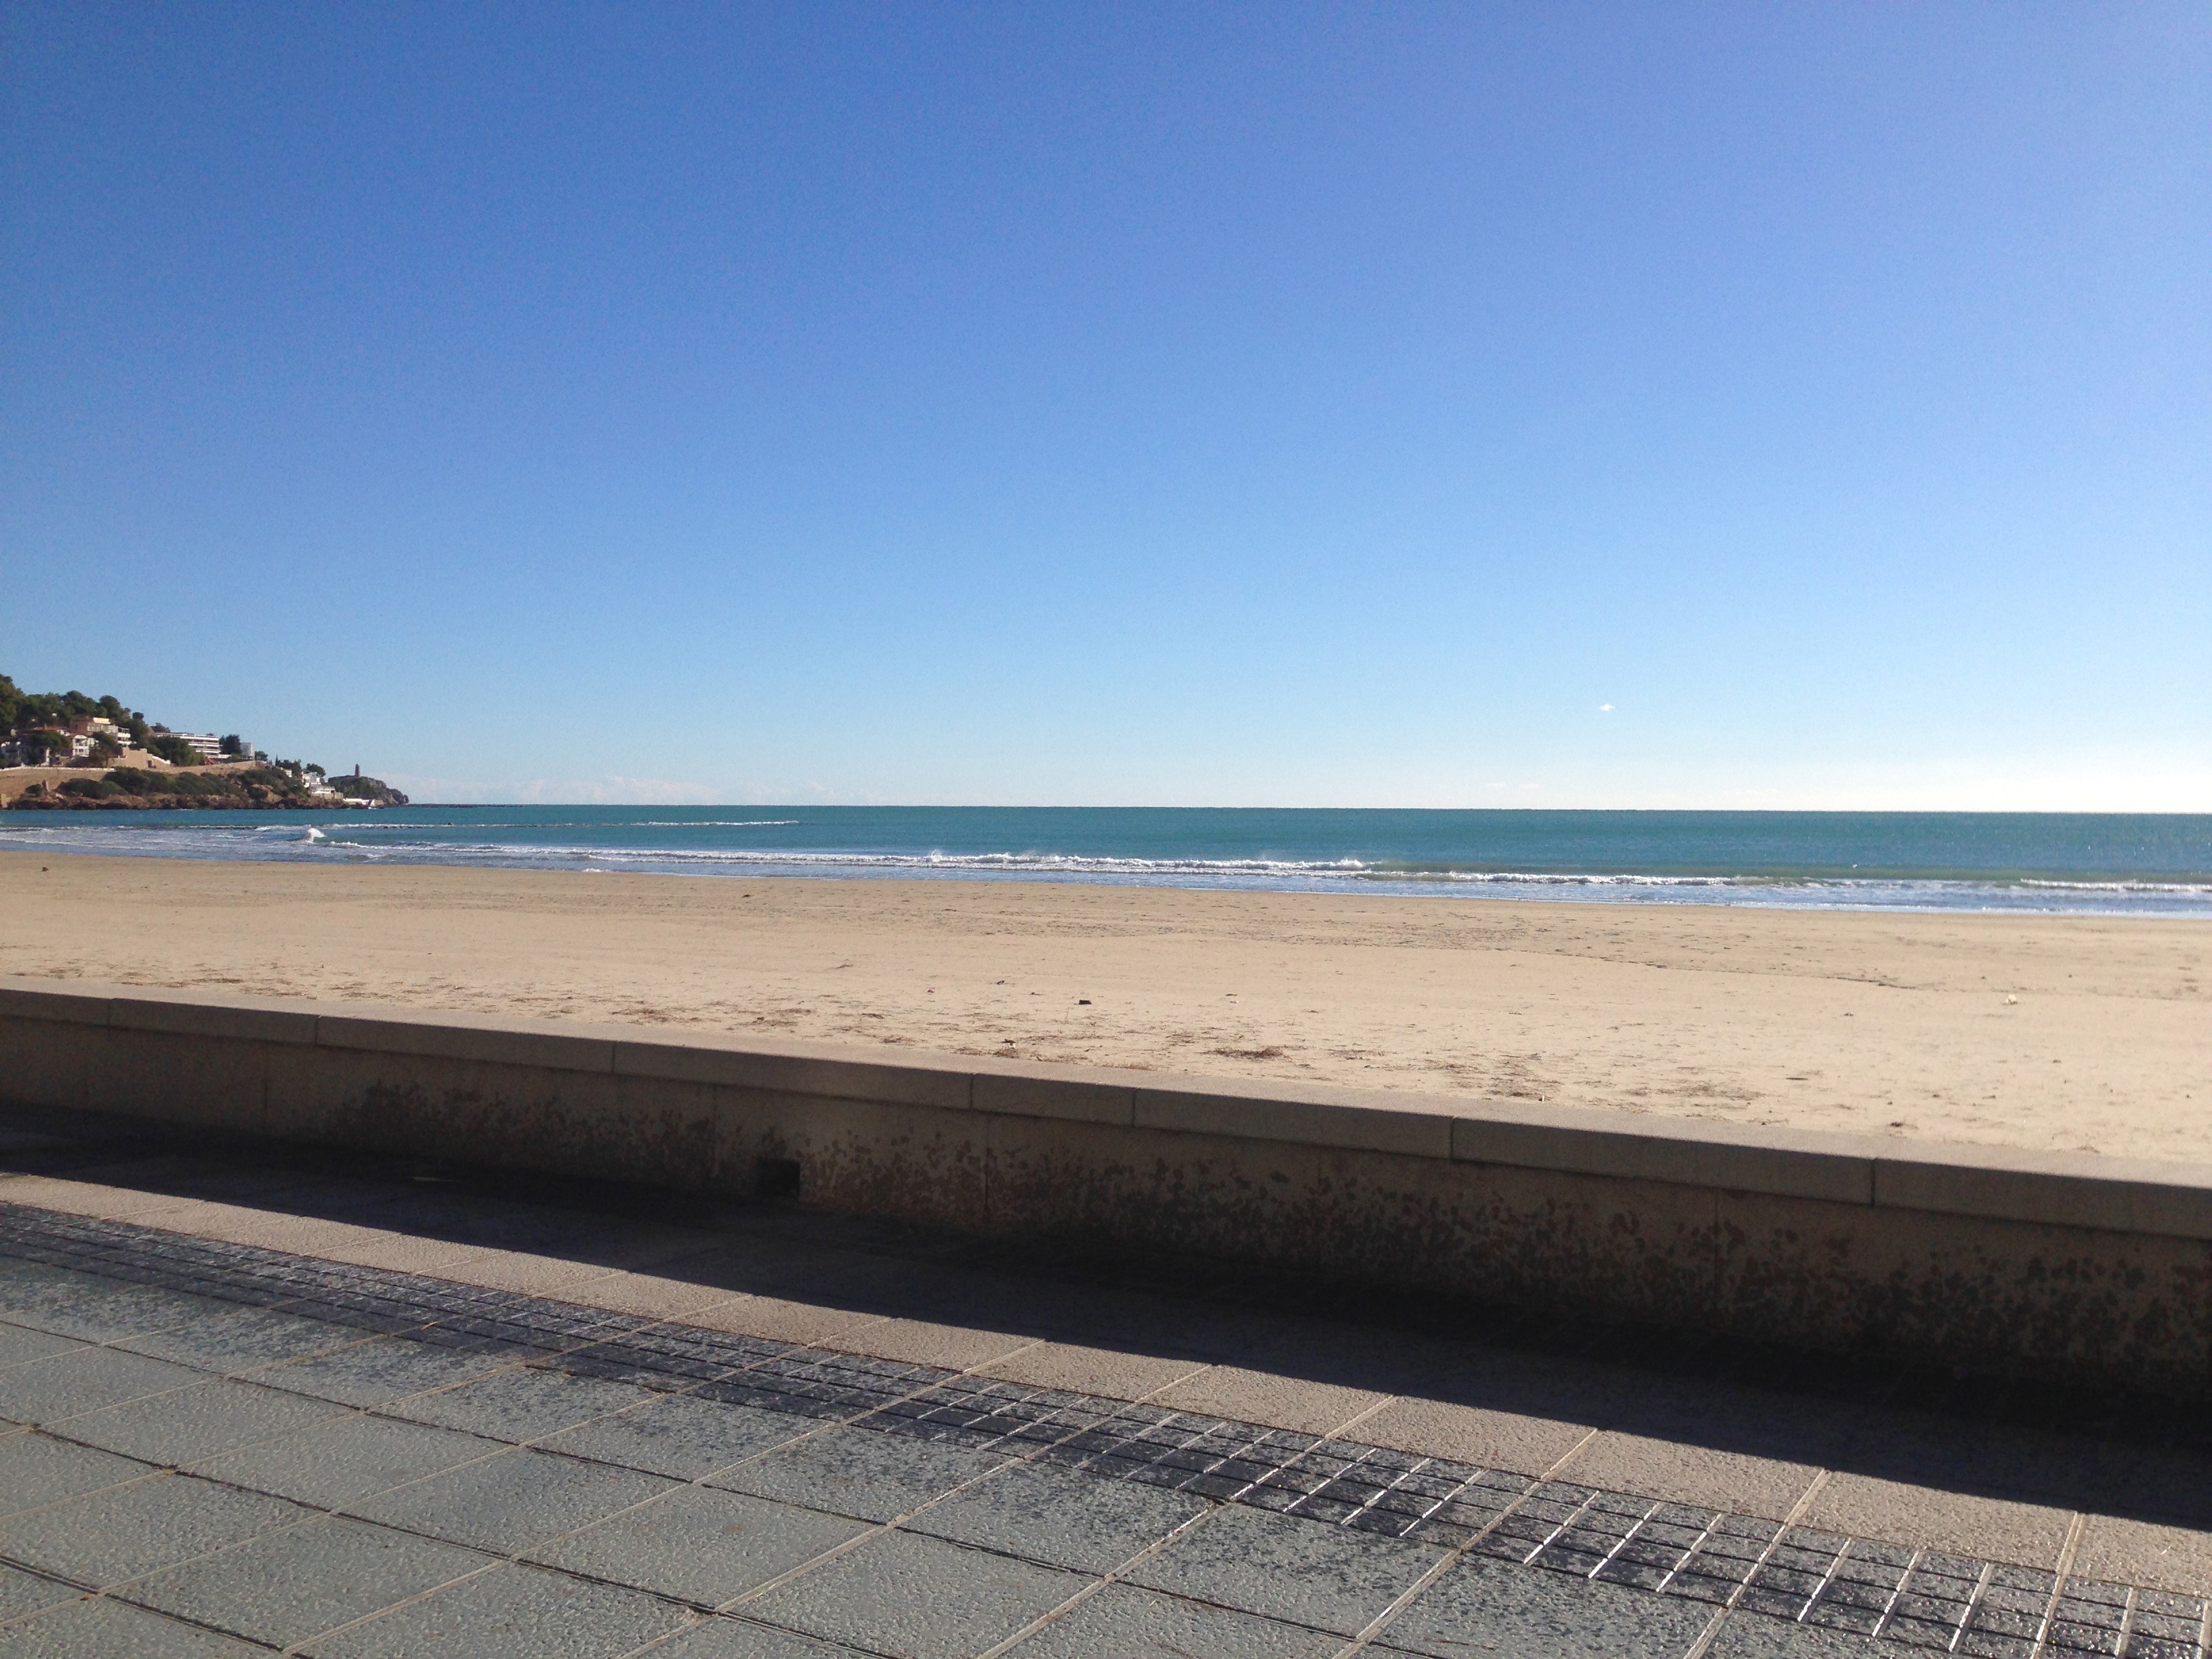
beach, landscape, sea, coast, sand, ocean, horizon, boardwalk, shore, wave, walkway, vacation, bay, body of water, breakwater, cape, coastal landscape, wind wave